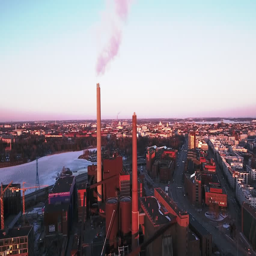
the factory inside the city with tall pipes that blowing white smoke from it